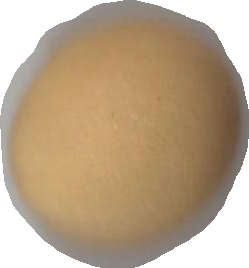
Variety: Dega